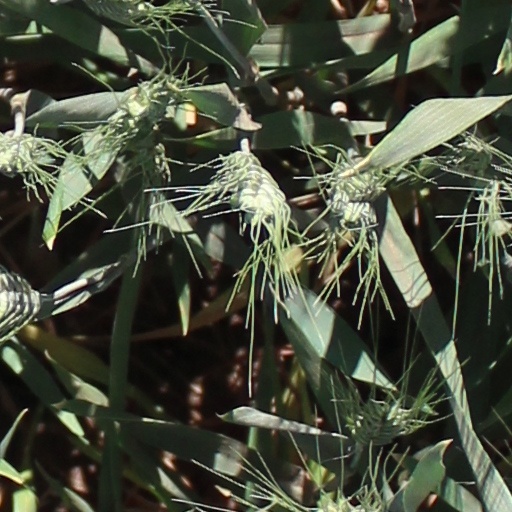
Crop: wheat